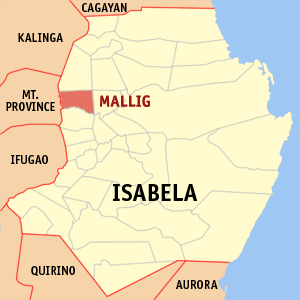
Mallig est une municipalité de la province d’Isabela, aux Philippines.